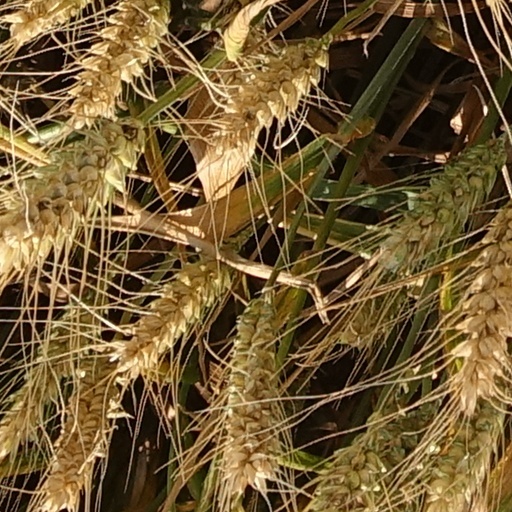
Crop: wheat